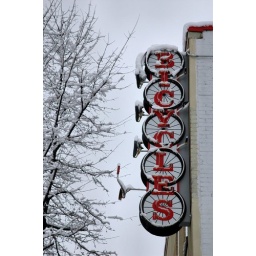
Love the sign at the bike shop in Clarendon